McCovey Cove

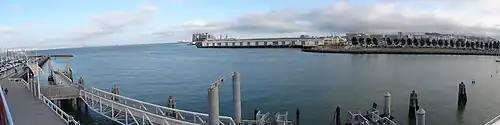
Panoramic view of McCovey Cove, August 2010

A "splash hit" is recorded when a Giants player hits a home run that lands in McCovey Cove on the fly (foul balls, home runs hit by opposing players, and hits that strike or bounce off the stadium wall or pedestrian path are not counted toward this total). These hits are tallied on an electronic counter on the right field wall. As of April 9, 2025, 106 splash hits have been hit into the Bay by 30 Giants players since the park opened; 35 of those were by Barry Bonds. Seven other Giants have reached the Cove more than twice: Brandon Belt (ten), Pablo Sandoval (eight), Mike Yastrzemski (seven), LaMonte Wade Jr. (six), Denard Span (five), Brandon Crawford (four), and Joc Pederson (four). Five additional players — Felipe Crespo, Michael Tucker, Ryan Klesko, Aubrey Huff, and Andrés Torres — have done it twice. Seventeen other Giants players have accomplished the feat once. Bonds' splash hit on April 17, 2001 marked his 500th career home run. Carlos Beltrán's splash hit on September 14, 2011 marked his 300th career home run. Tyler Colvin's splash hit on May 12, 2014 was also his first hit for the Giants and occurred in his first at bat at Oracle Park since joining the team. Bonds is the only Giants player to hit the Cove twice in the same game, having done so on May 10, 2000 and May 18, 2002. On June 15, 2021, two different Giants players got splash hits in the same game for the first time: Steven Duggar and Mike Yastrzemski.